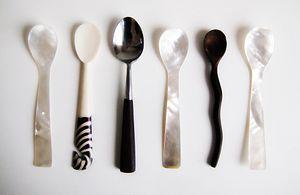
Une cuillère est un ustensile de table ou de cuisine. Elle est constituée par son cuilleron, extrémité creuse et concave prolongée par un manche plus fin.